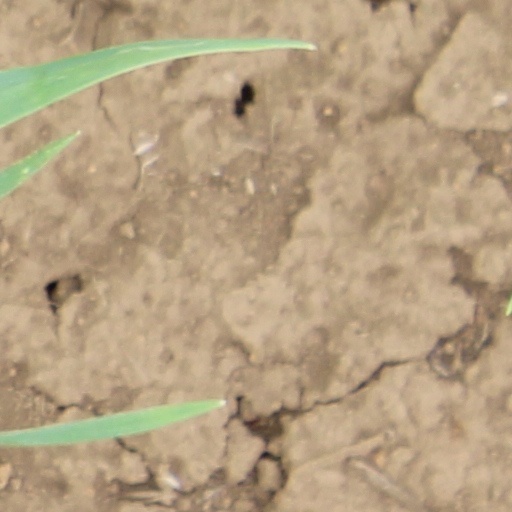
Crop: wheat